Adeyfield

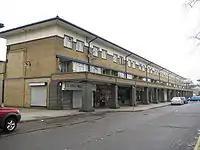
Part of Queens Square neighbourhood shopping centre at Adeyfield

Adeyfield is mainly a mixture of New Town properties built to the south of Adeyfield Road and houses built privately in the 40s, 50s and 60s on the north side. There are also a few older terraced cottages near the junction of Adeyfield Road and Great Road. There is one large Victorian house and this is shown on the 1898 Ordnance Survey map as being the only house in the area at the time, apart from Adeyfield Farm.